VS-21

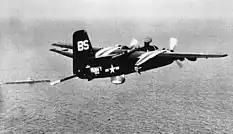

In December 1954, VS-21 began to operate the Grumman S2F-1 Tracker. In 1955, the squadron began to display the red lightning bolt on their engine and later tailfins of their aircraft. The following year, the squadron made deployment to the West Pacific and Indian Ocean on board the USS "Princeton" CV-37, becoming the first Pacific Fleet VS squadron to win the Battle E award. This was followed by deployment in 1958 on board the "Philippine Sea" and in late 1959 to early 1960 on the "Kearsarge", both of these with addition of the S2F-2 variant for the first time.